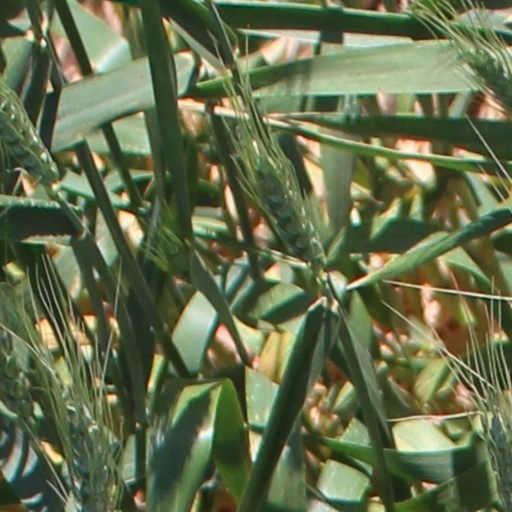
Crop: wheat